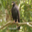
Label: bird